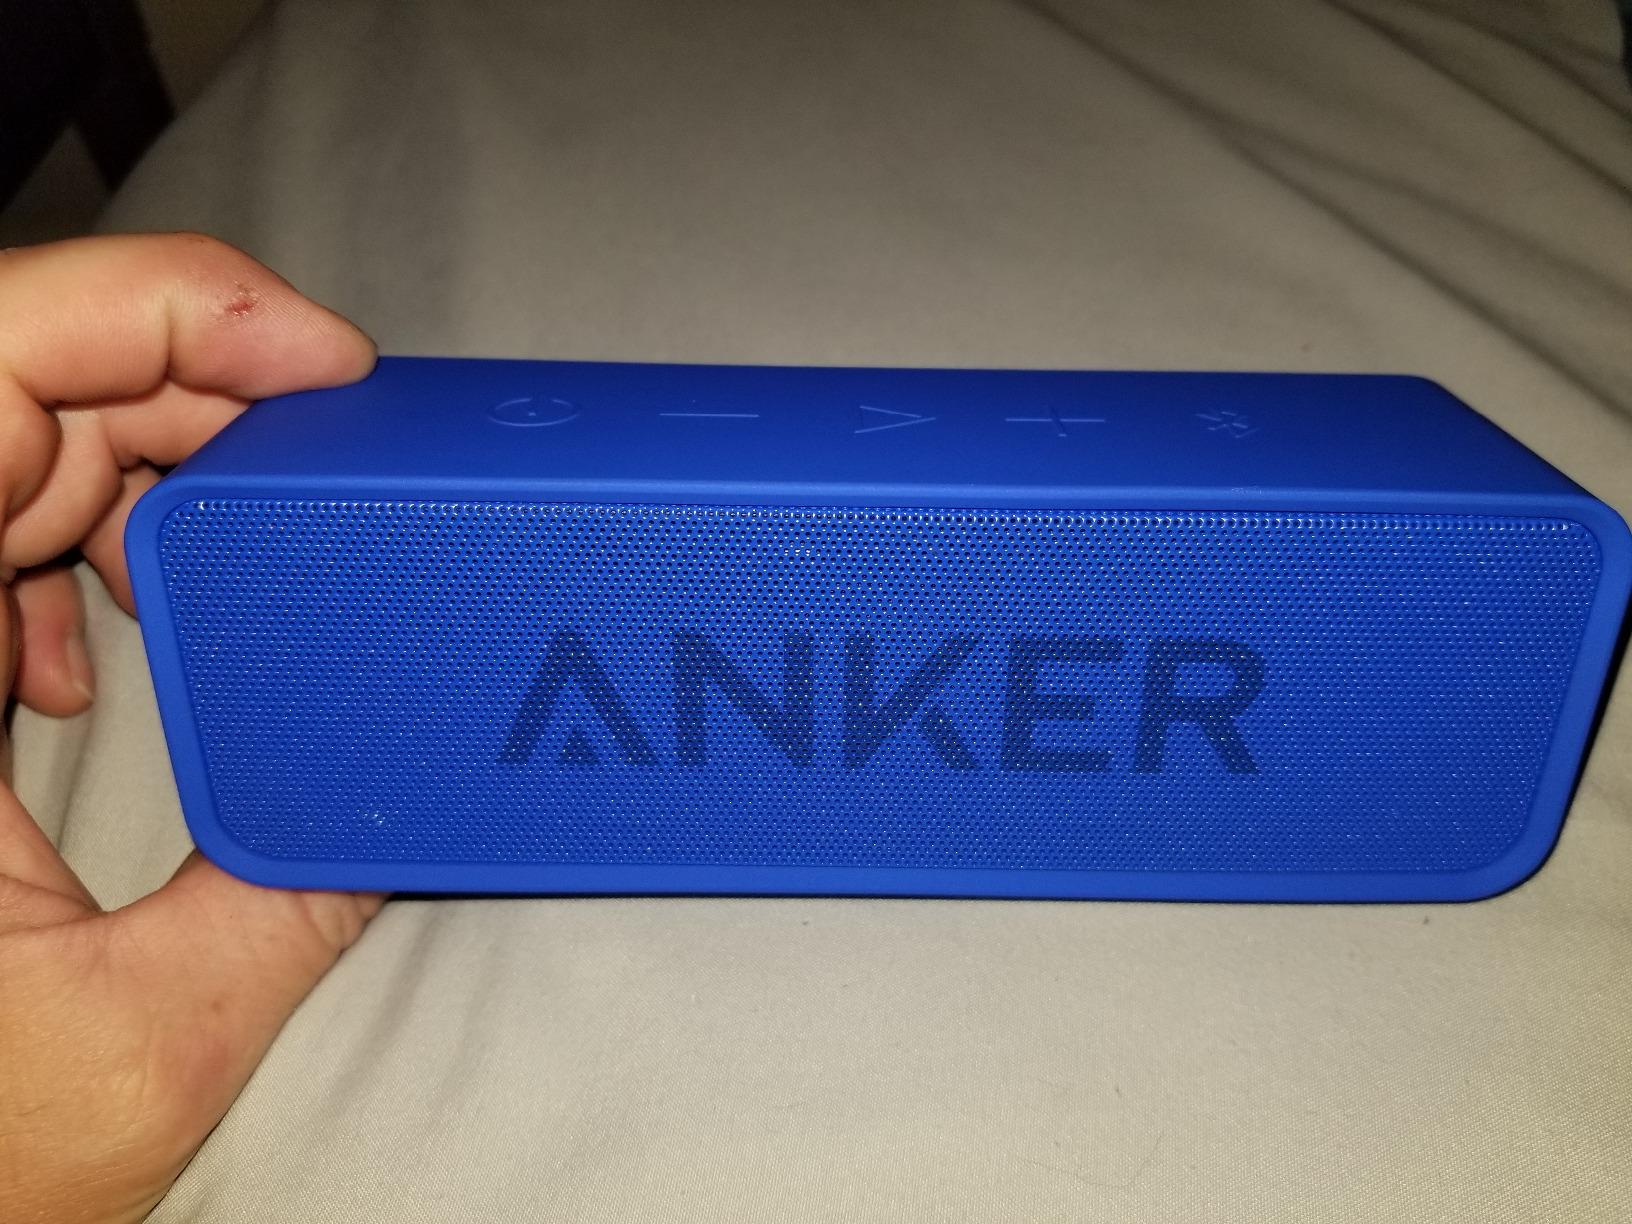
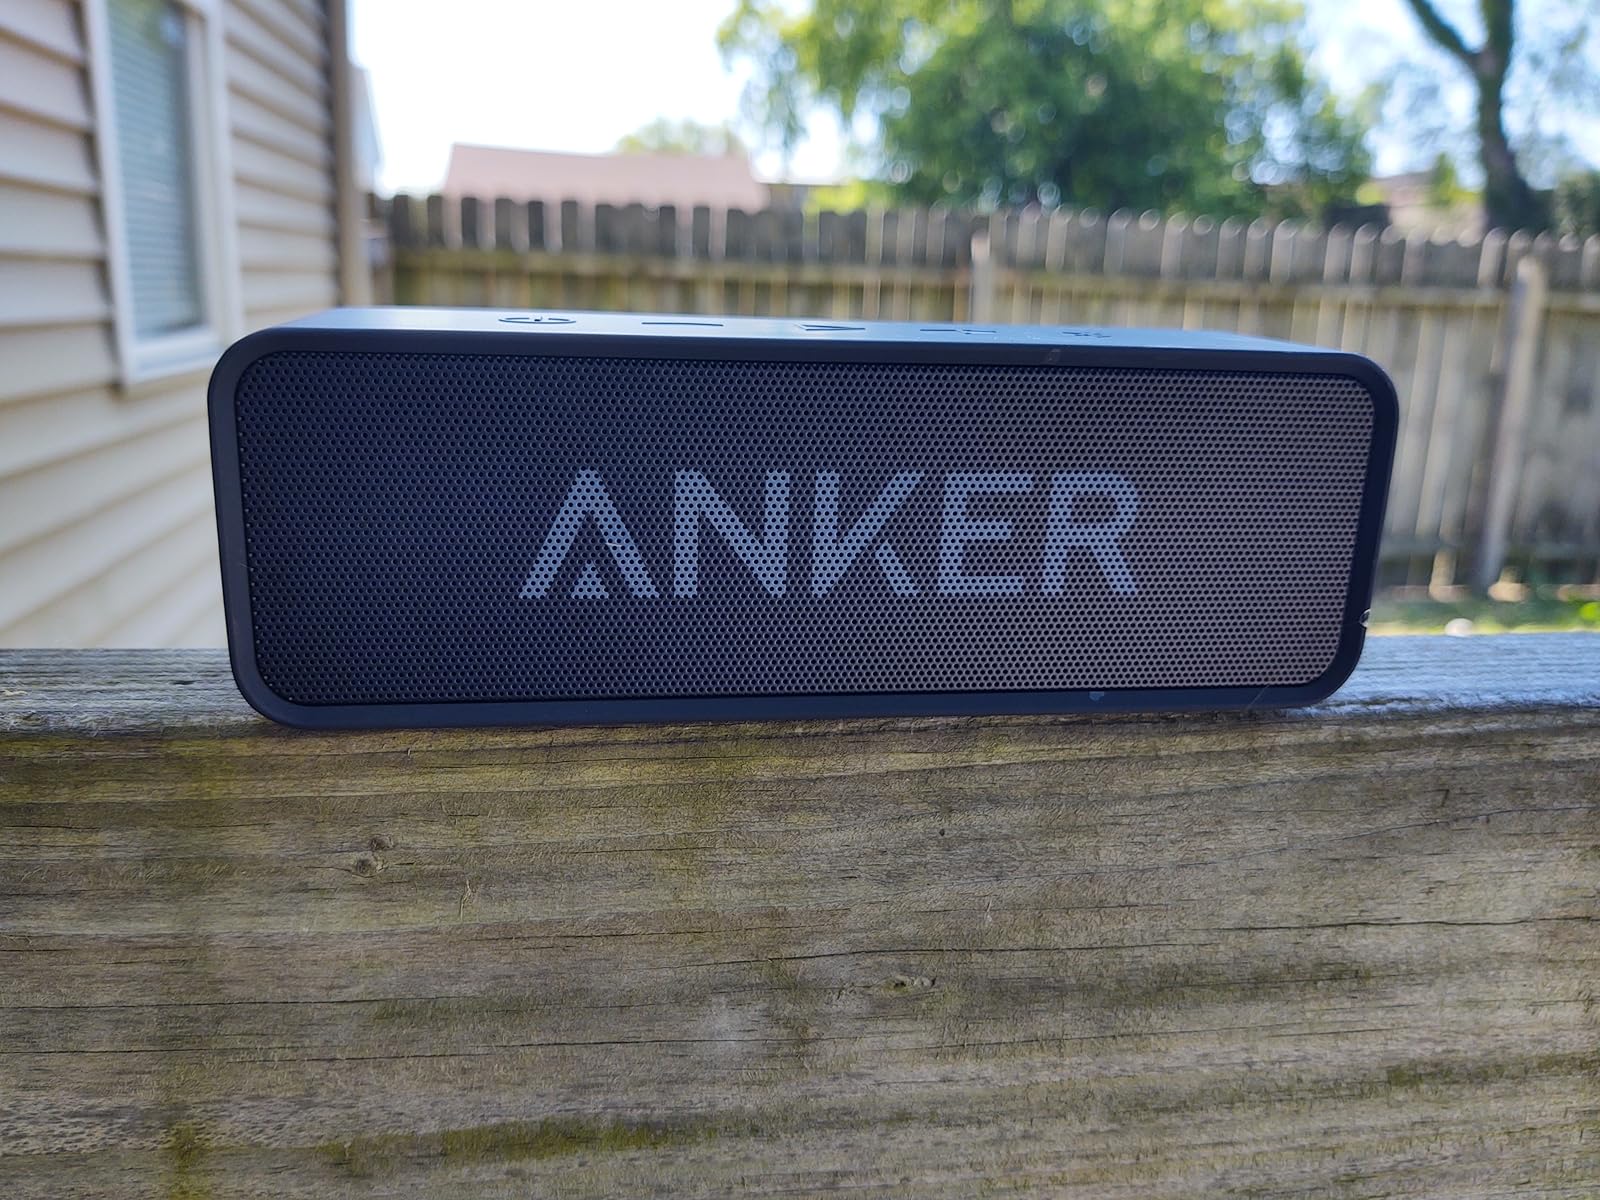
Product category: speaker
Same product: no